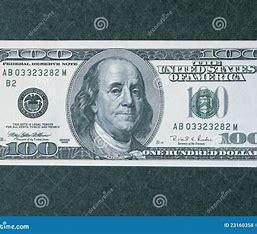
Brand: ON
Model: 100